Gysbert Behagen

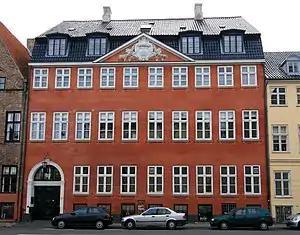
Behagen's House on Strandgade in Copenhagen

Gysbert Behagen (8 March 1725 – 17 December 1783) was a German-Danish merchant, ship owner and director of Danish Asia Company. His home at Strandgade 26 in the Christianshavn neighbourhood of Copenhagen is known as Behagen's House (Danish: Behagens Gård) after him.